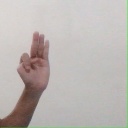
अक्षर: भ